Barbara Aland

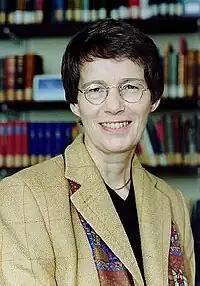
Aland in 1998

Barbara Aland (née Ehlers, 12 April 1937 – 10 November 2024) was a German theologian and professor of New Testament Research and Church History at the University of Münster until 2002. She was internationally recognized for her work on the "Novum Testamentum Graece" and the Greek New Testament, which she undertook with her husband, Kurt Aland.